Harvard Crimson men's ice hockey

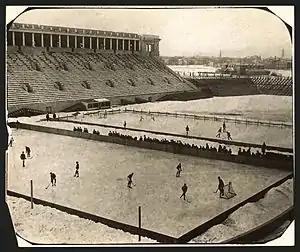
Harvard hockey game at Harvard Stadium in 1910

The two teams played again the following winter; Brown won that game by a score of 2–1. The Crimson would get their first recorded win in program history in 1900 with a 10–1 win over MIT. That same season Harvard beat Brown in back to back games. On February 26, 1900, Harvard played Yale for the first time. The game was held at the St. Nicholas Rink in New York and the 4–5 loss was the Crimson's only loss of the 1899–1900 season.